Als Luise die Briefe ihres ungetreuen Liebhabers verbrannte

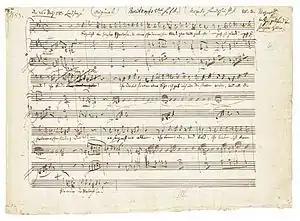
Page 1 of 2 of the autograph

After Constanze sold the autograph as part of a large collection to the Kapellmeister Johann Anton André, it passed on to his son Johann August André. It came then to the Austrian ambassador in Berlin, Count György Esterházy (1809–1856) and was later purchased by Louisa Emily Charlotte, Lady Revelstoke, wife of Edward Baring, 1st Baron Revelstoke; at her death in 1892 it fell to her second daughter, Margaret, wife of Charles Spencer, 6th Earl Spencer. It remained in the Spencer family until it was put up for sale on 16 October 1985 as lot 146 at Christie's, London, when a Janez Mercun in Geneva acquired it. It came up for auction again at Christie's on 3 December 2003 where it was sold for £251,650 (then US$435,355).